Starr Historic District

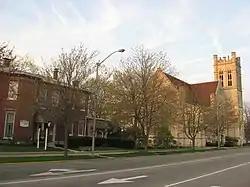
Buildings in the Starr Historic District

The Starr Historic District is a neighborhood of historic buildings and national historic district located at Richmond, Wayne County, Indiana. The district encompasses 102 contributing buildings in a predominantly residential section of Richmond. It developed between about 1853 and 1915 and includes representative examples of Greek Revival, Italianate, Second Empire, and Queen Anne style architecture. Included in the district is a former Hicksite Quaker Meeting House, now the Wayne County Historical Museum and the Reid Memorial Presbyterian Church and Andrew F. Scott House. Other notable buildings include the Miller-Mendenhall House (1875), Dickinson Log House (1825), Starr-Cadwalader House (1861), and Clem Gaar House (1883).